Animals in the Ancient Near East

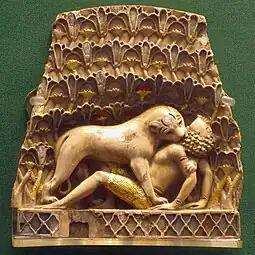
Phoenician-style ivory furniture element depicting a man seized by the throat by a lioness, found at Nimrud, 9th and 8th centuries BC, British Museum.

Developed from the Neolithic onwards, perhaps after "selective" hunting of certain animals that were later domesticated, the activity of raising domesticated animals (or simply "managing" animals such as farmyard birds or bees) is more productive for man than hunting or fishing, and offers a much safer resource, without the hazards of hunting, since it organizes control of the animal's entire life (reproduction, growth, movements, choice of the right moment for slaughter). With the development of more complex societies from the 4th millennium onwards (social and political complexification with urbanization, the emergence of the State, and the development of administration), animal husbandry took on a new dimension, becoming more specialized and systematized, at least in the circles of power. It is in this context that the emergence of various specialized professions linked to animals can be dated: hunting, fishing, herding, fattening, training, processing of various animal products, etc.; previously, these activities were not subject to such a thorough division of labor.